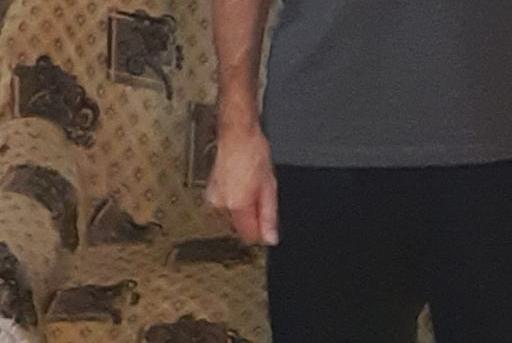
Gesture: no_gesture